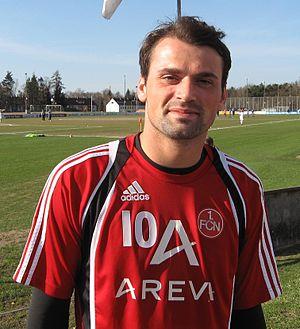
Albert Bunjaku, est un footballeur helvético-kosovar né le 29 novembre 1983 à Gjilan, au Kosovo. Il évolue comme attaquant pour le club de Viktoria Cologne.
Gjilan en albanais et Gnjilane en serbe latin est une ville et une commune/municipalité du Kosovo. Elles font partie du district de Gjilan/Gnjilane ou du district de Kosovo-Pomoravlje. En 1991, la commune/municipalité comptait 103 675 habitants, dont une majorité d'Albanais. En 2009, la population de la commune/municipalité était estimée par l'OSCE à 130 000 habitants. Selon le recensement kosovar de 2011, la commune compte 90 015 habitants.